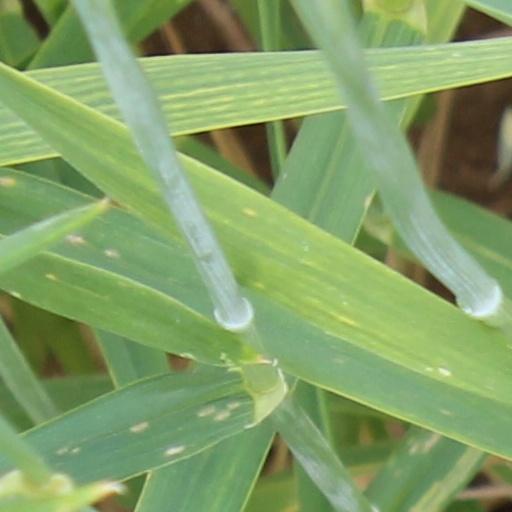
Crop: wheat